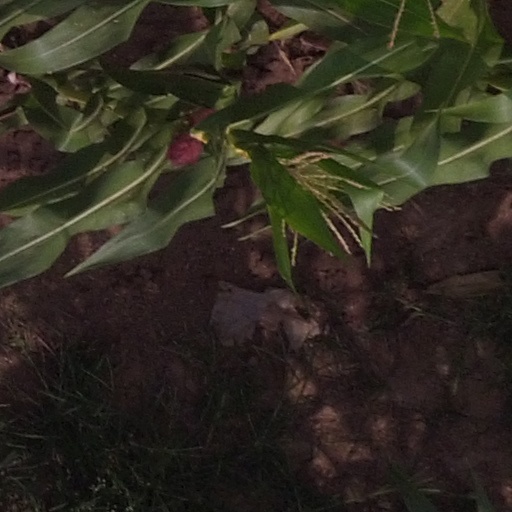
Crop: maize; corn